The Hustler

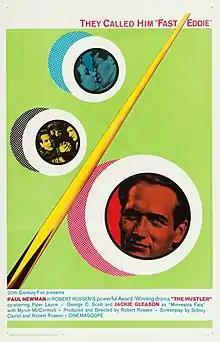
Alternate theatrical release poster

Paul Newman reprised his role as "Fast Eddie" Felson in the 1986 film "The Color of Money", for which he won his one and only Academy Award for Best Actor in a Leading Role. A number of observers and critics have suggested that this Oscar was in belated recognition for his performance in "The Hustler", as well as some of his other Oscar-nominated performances in films like "Cool Hand Luke" and "The Verdict".